Liam Baker

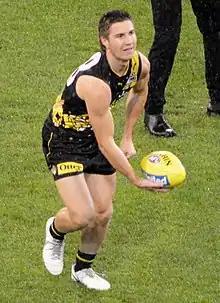
Baker during the pre-game warm up in round 10, 2019

After signing a contract extension to remain at Richmond on a rookie contract in 2019, Baker started the year in contention for senior selection with appearances in each of the club's two pre-season matches. He could not earn AFL selection come the start of the home and away season however, instead starting his season with practice matches with the club's reserves side in the VFL. Baker was a travelling emergency in round 3 of the AFL season, before injuries to Dustin Martin and Trent Cotchin saw him earn selection for the club's round 4 match against Port Adelaide at the Adelaide Oval. He kicked a goal and recorded 17 disposals in that win, before setting a new career-best with 21 disposals in a dual role as a midfielder and a forward the following week against . Baker's run of form continued when he was among his side's best in round 6, tallying 19 disposals along with two goals. At that point he was statistically the club's number one ranked player for chasing and corralling that season. In the marquee Dreamtime at the 'G match in round 10, Baker set new career bests with 24 disposals, nine tackles and five inside-50s and received a nomination for Mark of the Year for a diving mark while running with the flight of the ball. For that performance he also received a nomination for the league's Rising Star award. Baker went goalless over the following three matches, seeing him dropped back to VFL level in the last week of June. He was named an AFL emergency that week and played well as a forward in the lower league with 18 disposals and one goal. Baker was moved into a backline role in the VFL the following week after a teammate suffered an injury mid-match. He was exceptional as a defender, collecting a match-high 29 disposals along with eight marks and six tackles in what the club website labelled his best performance at any level in his two seasons at the club. Following another strong output as a VFL defender with 21 disposals the next week, Baker was recalled to AFL level for round 18 where he had a game-high nine intercepts and recorded 20 disposals in a win over . He held his spot over the final five matches of the home and away season before contributing 16 disposals in a qualifying final victory over the at The Gabba In a home preliminary final against a fortnight later, Baker matched up with opposition forward Gryan Miers while recording 18 disposals as Richmond won through to a grand final match up against . In the grand final, Baker was part of the Richmond defence that kept the Giants to 25 points, their lowest score in the club's eight-year history and the lowest score by any team in a VFL/AFL grand final since 1960. He recorded 12 disposals and spent parts of the match defending Giants forwards Brent Daniels and Toby Greene, both of whom went goalless for the match. Along with winning the AFL premiership, Baker finished the 2019 season by placing ninth in the final tally for the AFL Rising Star award and equal 13th in the club's best and fairest count.